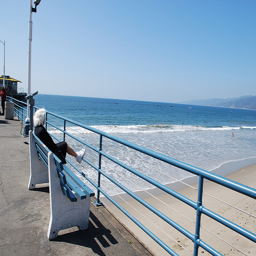
The women is sitting on the bench looking over the beach.
A person sitting on a wooden bench on the beach.
a lady sitting on a bench looking at the ocean
a woman sitting on a bench and looking at the beach
A woman sitting on a bench overlooking the ocean.